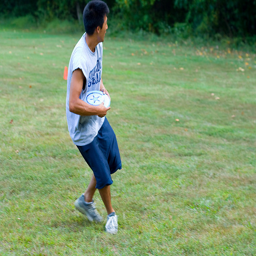
A man standing on top of a field holding a frisbee.
A boy with a white frisbee with a star on it in the park.
A man holding a frisbee and playing on a field.
A young man preparing to throw a frisbee.
a man in blue shorts shirt and tennis shoes holding a Frisbee